Organoactinide chemistry

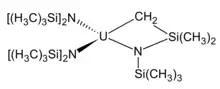
a uranium-containing metallacycle

A large majority of the organoactinides involve Cyclopentadienyl (Cp) or Cyclooctatetraene (COT) and their derivatives as ligands. These usually take part in η- and η-bonding, donating electron density through their pi orbitals.